Christopher Phillips

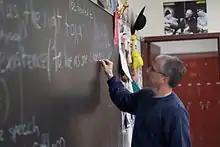
Phillips discussing the Bill of Rights with New Jersey High School students in 2008

Christopher Phillips (born July 15, 1959) is an American author, educator, consultant, lecturer, and pro-democracy advocate. He is best known for his 2001 book "Socrates Café". Public Radio International called Phillips the "Johnny Appleseed of Philosophy."